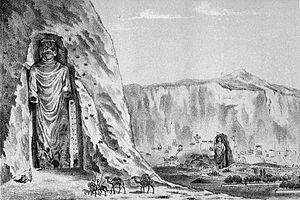
Les Bouddhas de Bâmiyân étaient trois statues monumentales en haut-relief de bouddhas debout, excavées dans la paroi d'une falaise située dans la vallée de Bâmiyân du centre de l'Afghanistan, à 230 kilomètres au nord-ouest de Kaboul et à une altitude de 2 500 mètres.